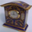
Label: clock